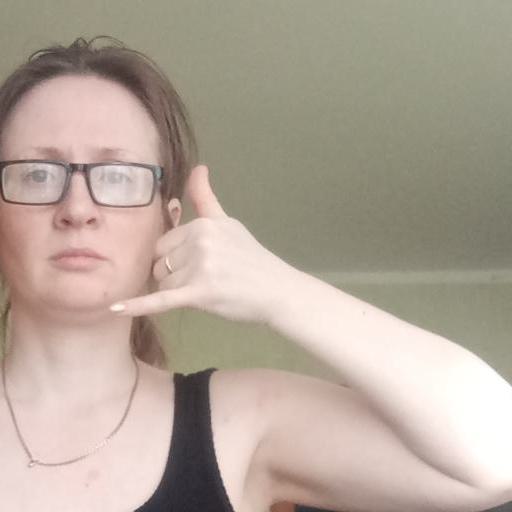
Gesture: call